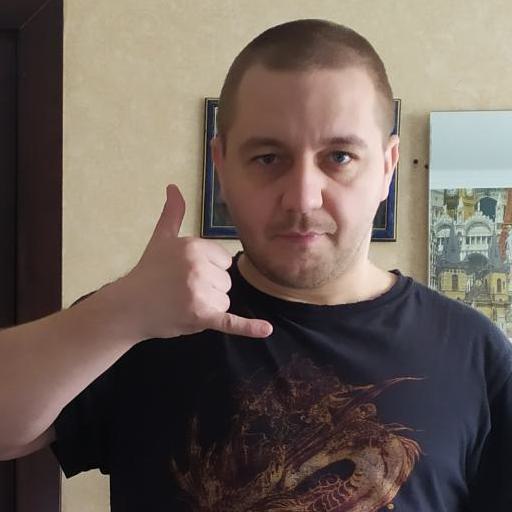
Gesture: call